Bottom bracket

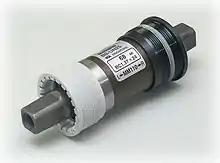
A Shimano UN25 Square Taper Bottom Bracket cartridge before fitting

Previously referred to as 'cotterless', since this was the design that was introduced after cottered spindles, square taper was once the most popular (and only) style 'cotterless' crank. This interface consists of a spindle with square tapered ends that fit into square tapered holes in each crank. It is still manufactured in great numbers for bicycles and maintains popularity for such applications as bicycles.